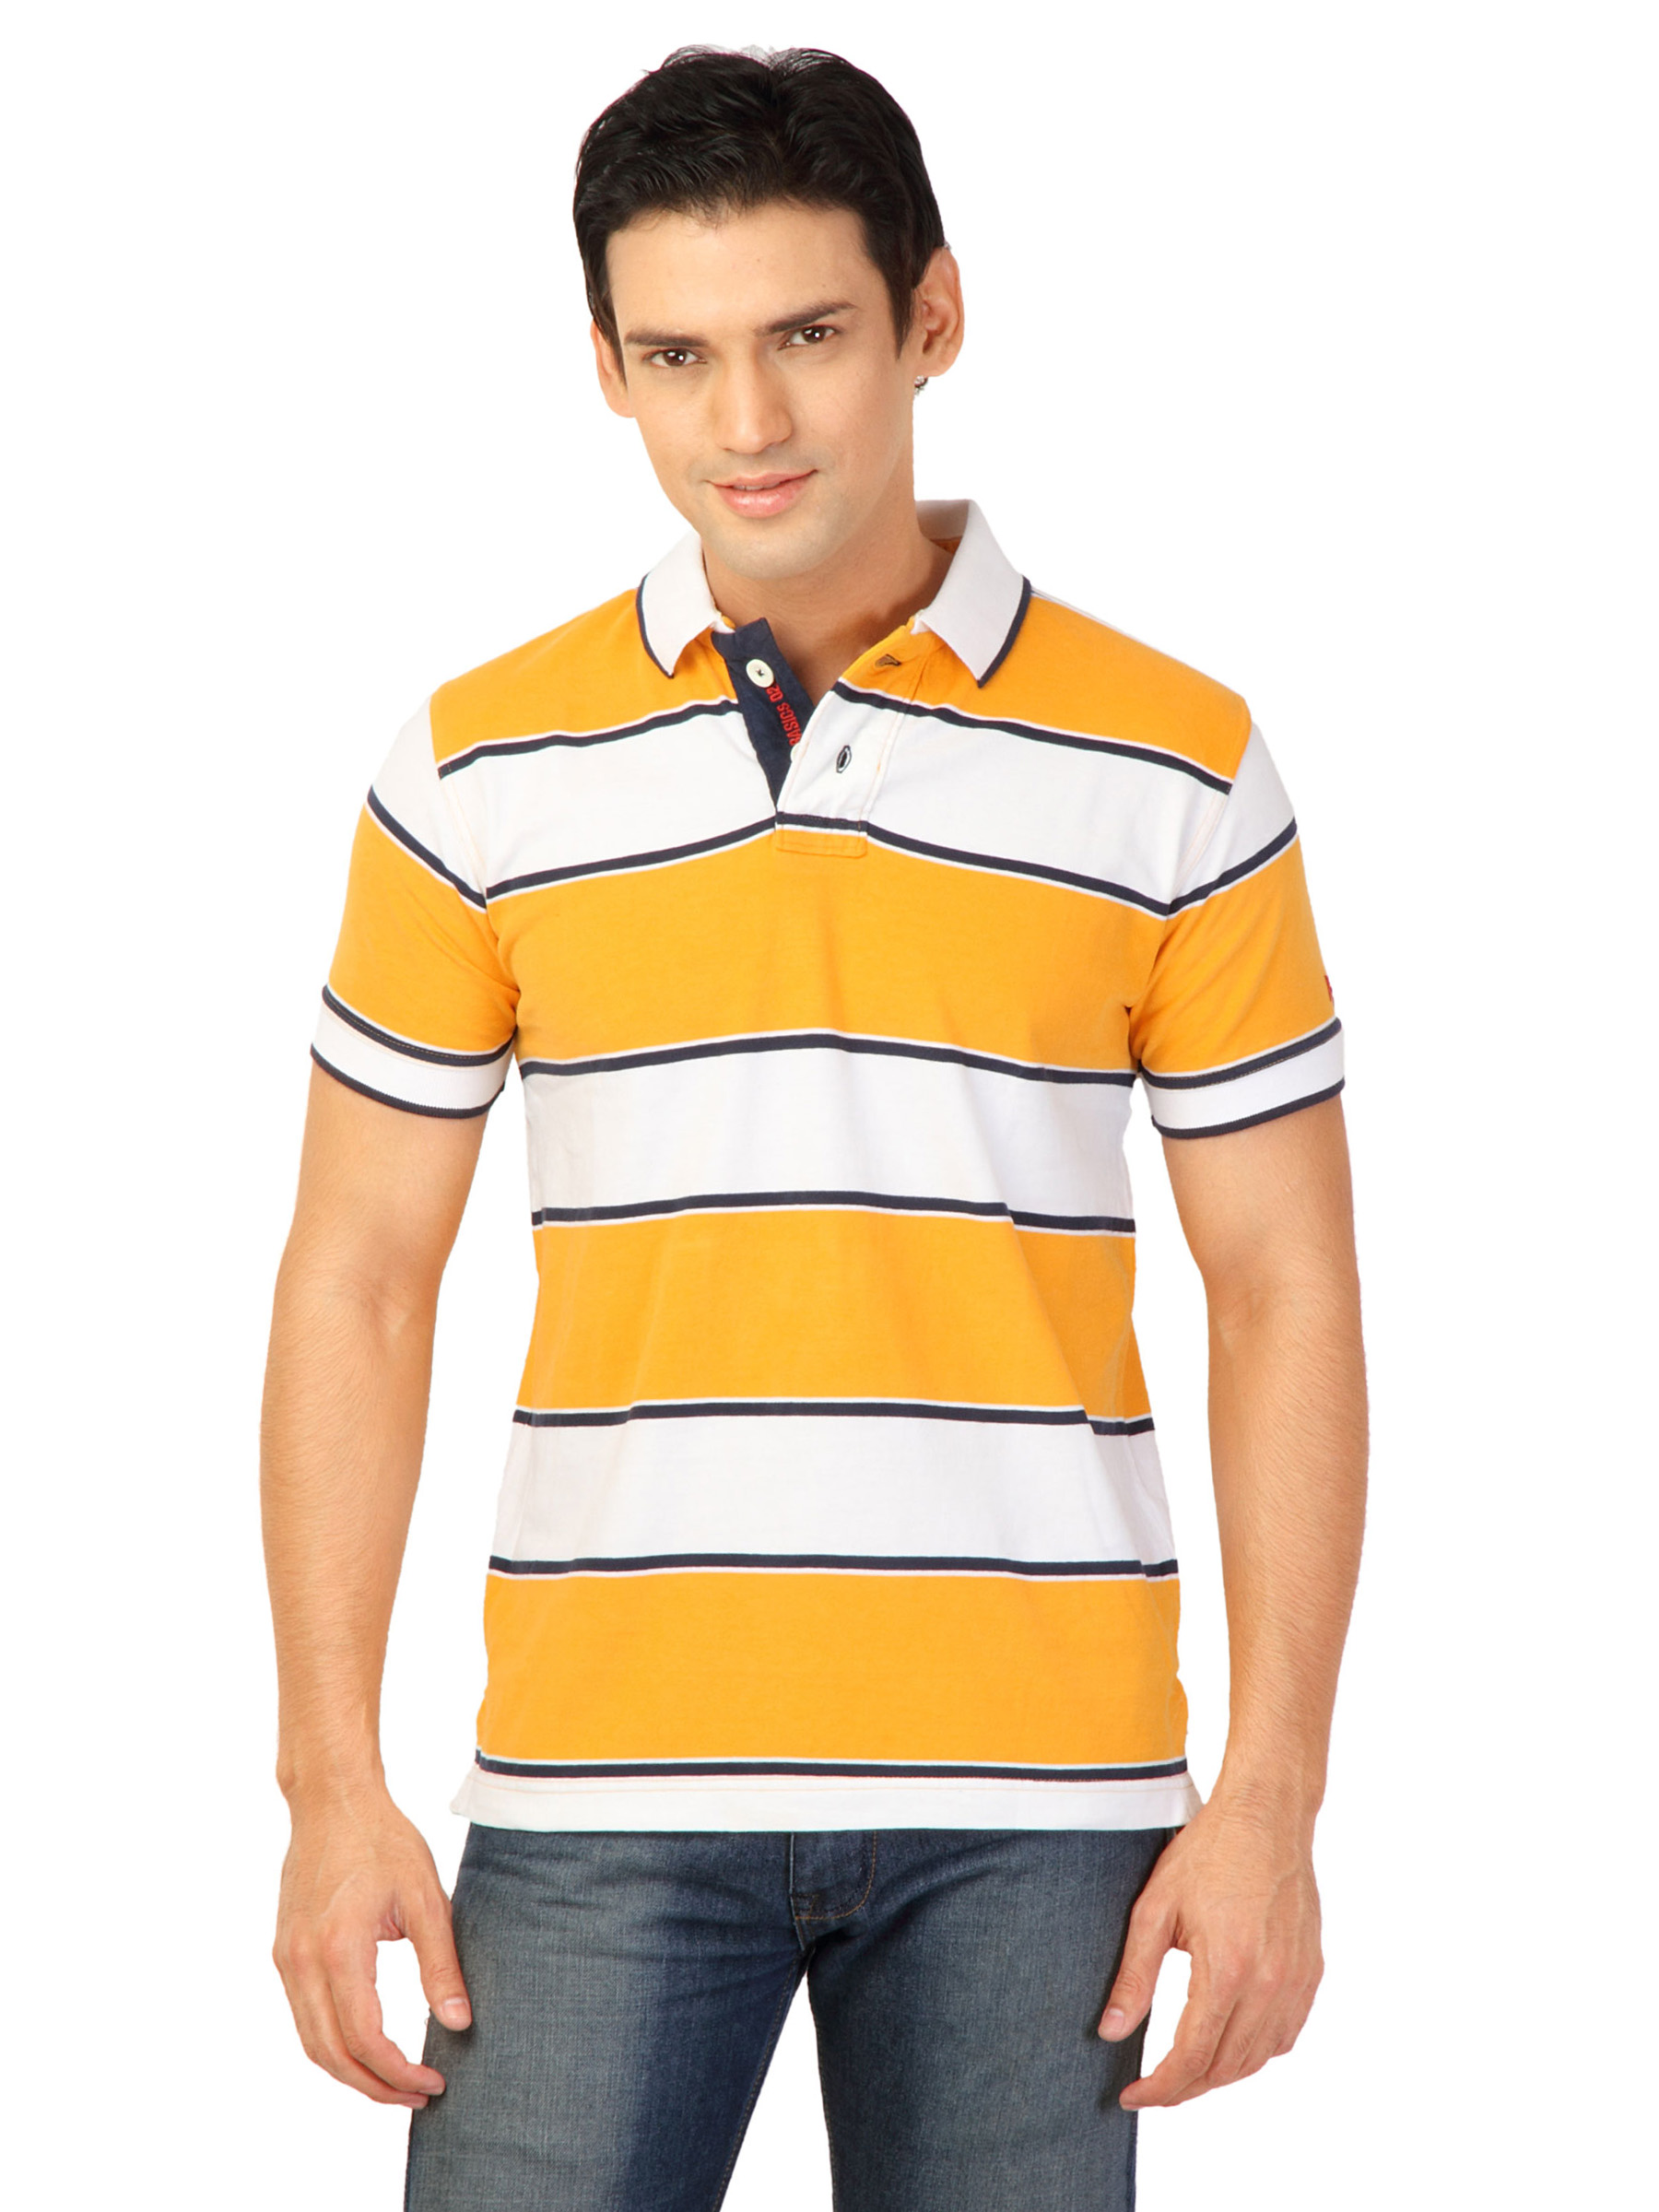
Basics Men Yellow Striped T-shirt
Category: Apparel / Topwear / Tshirts
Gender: Men
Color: Yellow
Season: Fall 2011
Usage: Casual